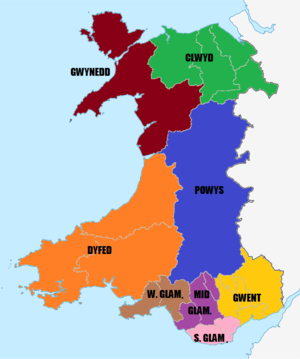
Le Comté préservé du pays de Galles sont les zones actuelles utilisées au Pays de Galles à des fins cérémonielles de lieutenancy et shrievalty. Ils sont basés sur les comtés créés par le Local Government Act 1972 et utilisés pour le gouvernement local et à d'autres fins entre 1974 et 1996.